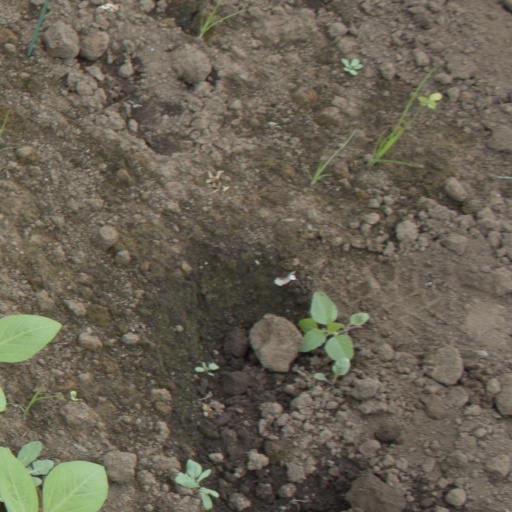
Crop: soybean